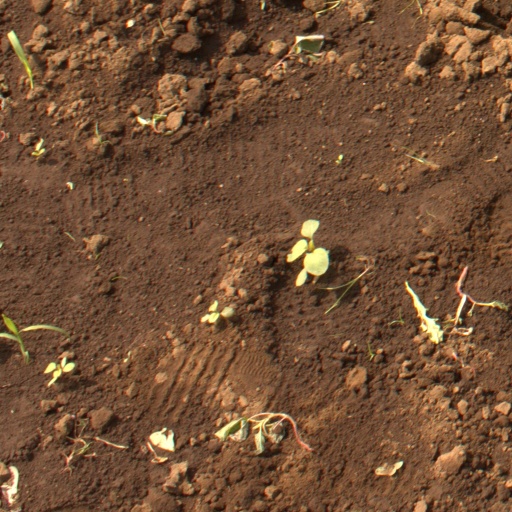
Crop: soybean